Star Wars: Return of the Jedi - Death Star Battle

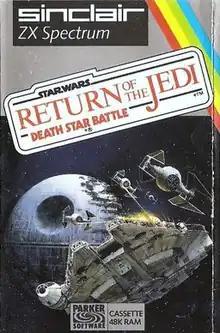
ZX Spectrum cover art by John Berkey

Star Wars: Return of the Jedi - Death Star Battle is a shoot 'em up video game published by Parker Brothers in 1983 for the Atari 2600, Atari 5200, and Atari 8-bit computers. In 1985, it was published by Sinclair Research as part of a software pack bundled with ZX Spectrum+. It was one of the earliest "Star Wars"-related video games, following "" in 1982 and alongside Atari's 1983 "Star Wars" arcade game. It was the first video game based on "Return of the Jedi".